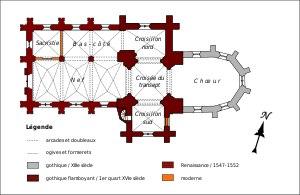
L'église Saint-Denis est une église catholique paroissiale située à Berville, dans le département du Val-d'Oise, en France. Son histoire reste encore à élucider. L'édifice associe un chœur gothique du XIIIᵉ siècle, austère et non voûté, à un transept et un clocher en bâtière de style flamboyant, et une nef Renaissance avec bas-côté. Comme l'indiquent deux clés de voûte, sa construction date du règne de Henri II. La construction aurait été prise en charge par le seigneur local, René de Bucy, que l'on sait proche d'Anne de Montmorency. C'est vraisemblablement sur cette base que l'on a attribué la nef et son portail occidental, qui a été plaqué devant la façade en 1552, au sculpteur Jean Goujon, architecte du roi impliqué dans le chantier du château d'Écouen. Si le transept et le clocher sont de bon niveau, c'est surtout pour ses parties Renaissance que l'église Saint-Denis est remarquable, car les nefs de style Renaissance sont peu nombreuses dans le Vexin. L'église est classée aux monuments historiques depuis 1920. Elle est aujourd'hui affiliée à la paroisse d'Avernes et Marines, et les célébrations eucharistiques s'y limitent à deux messes dominicales par an.